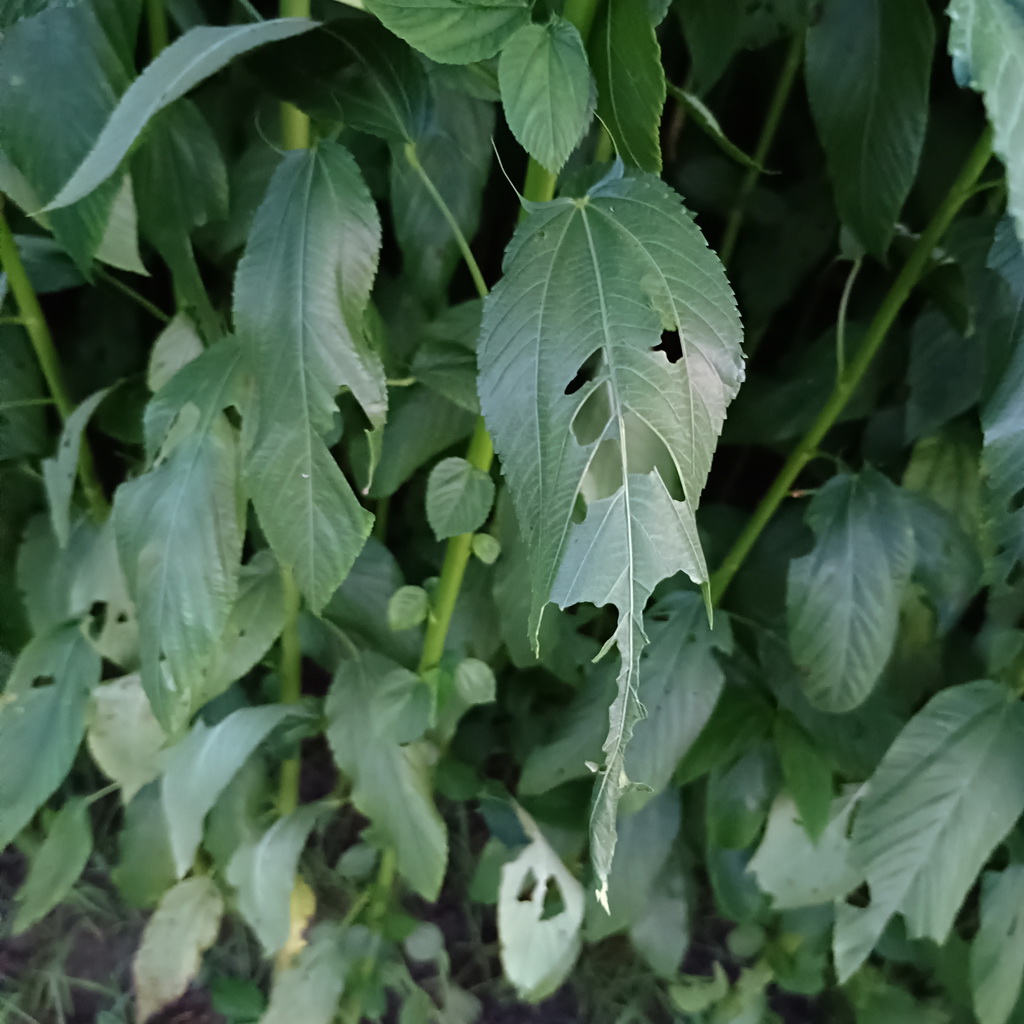
Label: Holed